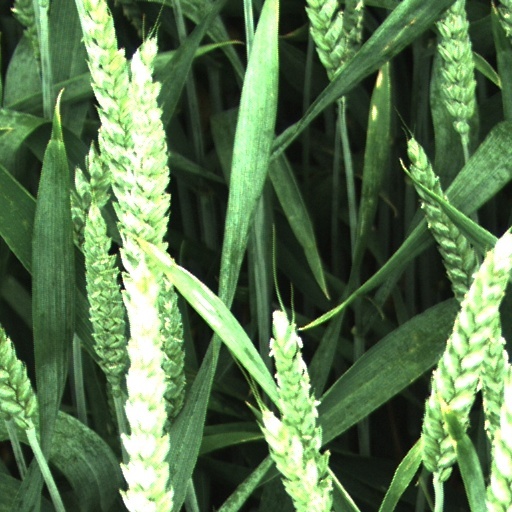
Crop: wheat